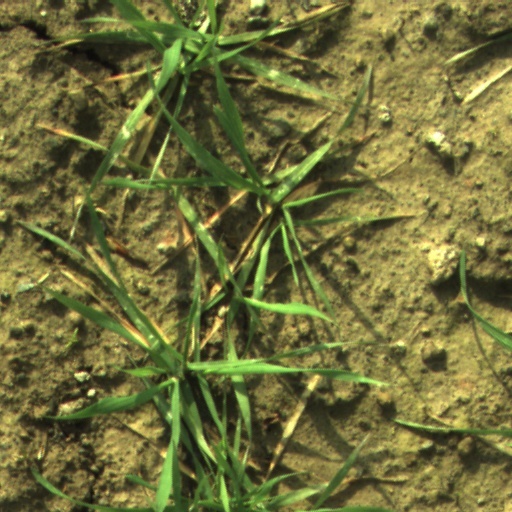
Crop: wheat